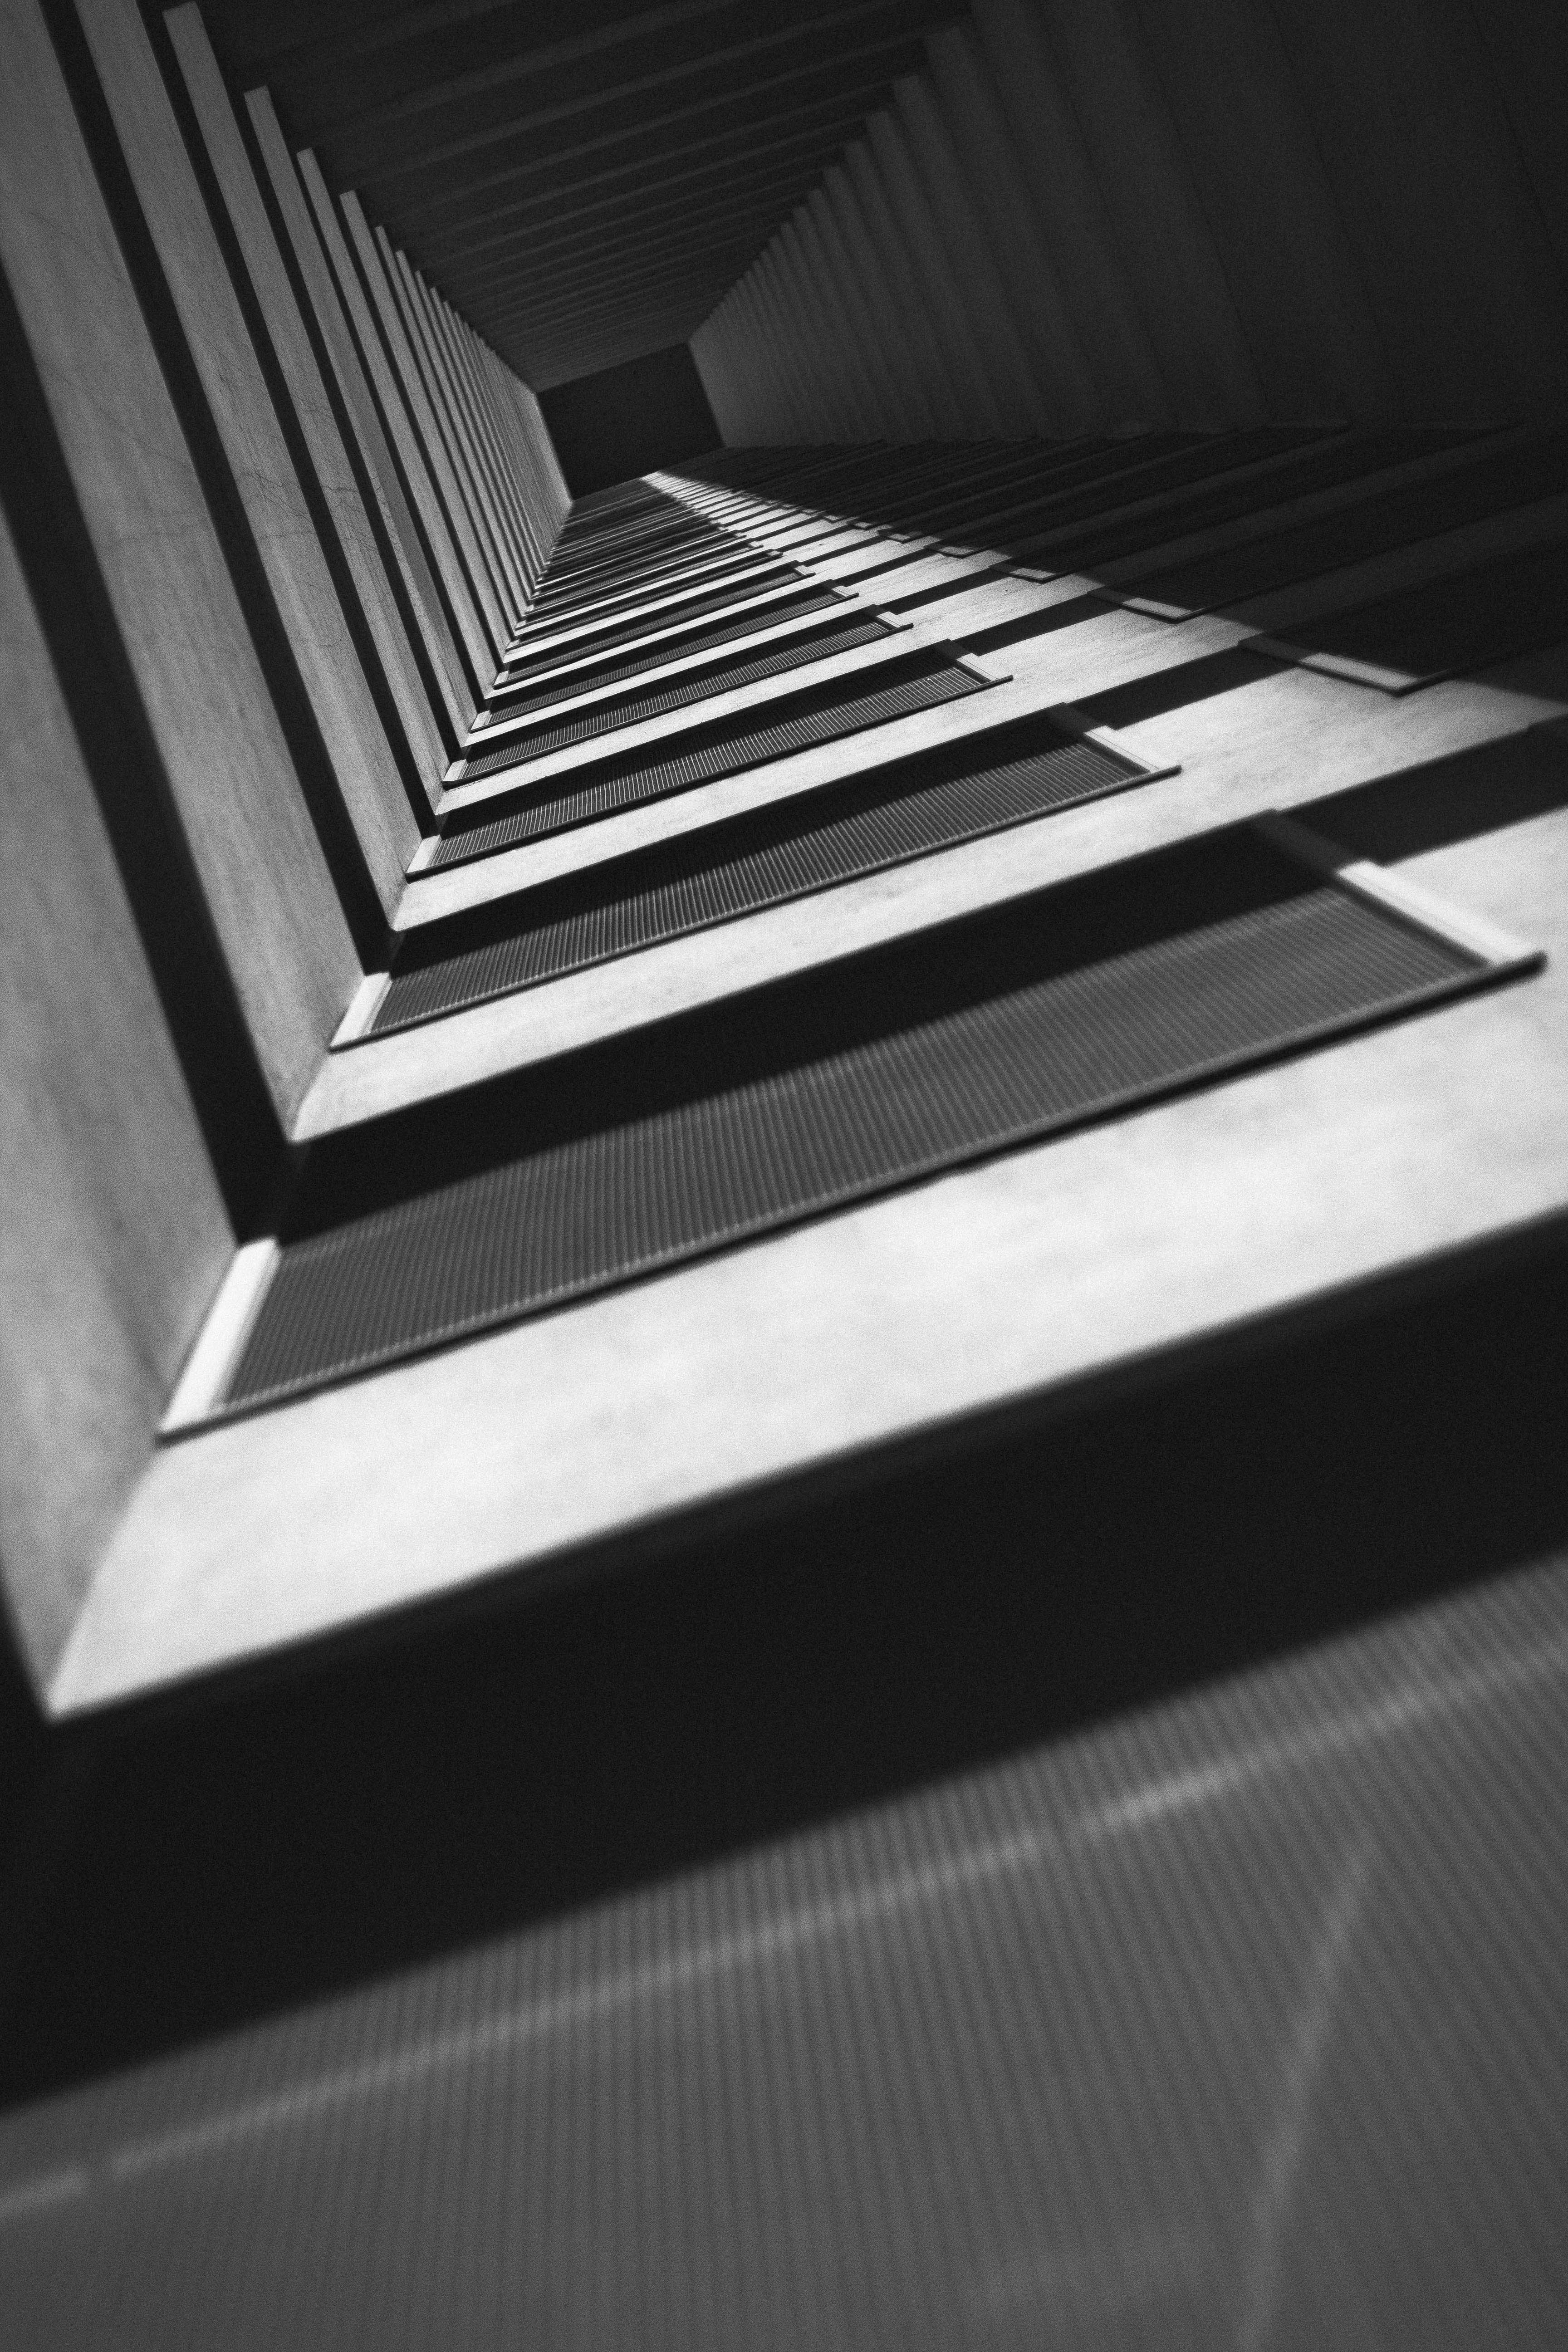
black, white, stairs, black and white, architecture, line, monochrome, piano, technology, photography, musical keyboard, monochrome photography, digital piano, electronic instrument, electronic device, keyboard, style, steel